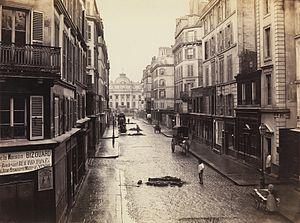
Vue de l'ancienne rue de Constantine (Île de la Cité, actuelle rue de Lutèce) dont la partie occidentale, appelée initialement rue de la Draperie (1183), puis rue de la Vieille-Draperie (1313) commençait face au Palais de la Cité (actuel Boulevard du Palais et finissait rue Saint-Eloi. Elle fut élargie (1693) puis prolongée pour déboucher entre les les rues de la Juiverie et de la Lanterne-en-la-Cité (réunies pour former l'actuelle rue de la Cité). Par ordonnance royale (1838) une nouvelle percée la prolongea jusqu'aux anciennes rues du Chevet-Saint-Landry et Saint-Pierre-aux-Bœufs (réunies l'année précédente sous l'appellation Rue d'Arcole). On débaptisa alors la rue de la Vieille-Draperie pour la nommer rue de Constantine. Sa section orientale, la plus récente, ainsi que ses rues perpendiculaires (rue des Deux-Ermites au nord, rue Cocatrix au sud) et transversales (rue de Perpignan et rue de la Licorne) disparurent en vue de la construction de l'Hôtel-Dieu. La photo est prise de la rue d'Arcole en direction de l'ouest vers le Boulevard du Palais. À droite, une plaque indique la rue des Deux-Ermites.&#91
La rue de Lutèce est une large artère piétonne de l’île de la Cité, au centre de Paris, dans le 4ᵉ arrondissement.
La rue de Constantine est une voie du 7ᵉ arrondissement de Paris.
Charles Marville, pseudonyme de Charles-François Bossu est un photographe français.